Motorola

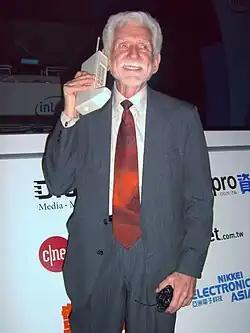
Dr. Martin Cooper of Motorola made the first private handheld mobile phone call on a larger prototype model in 1973. This is a reenactment in 2007.

In September 1983, the U.S. Federal Communications Commission (FCC) approved the DynaTAC 8000X telephone, the world's first commercial cellular device. By 1998, cell phones accounted for two thirds of Motorola's gross revenue.